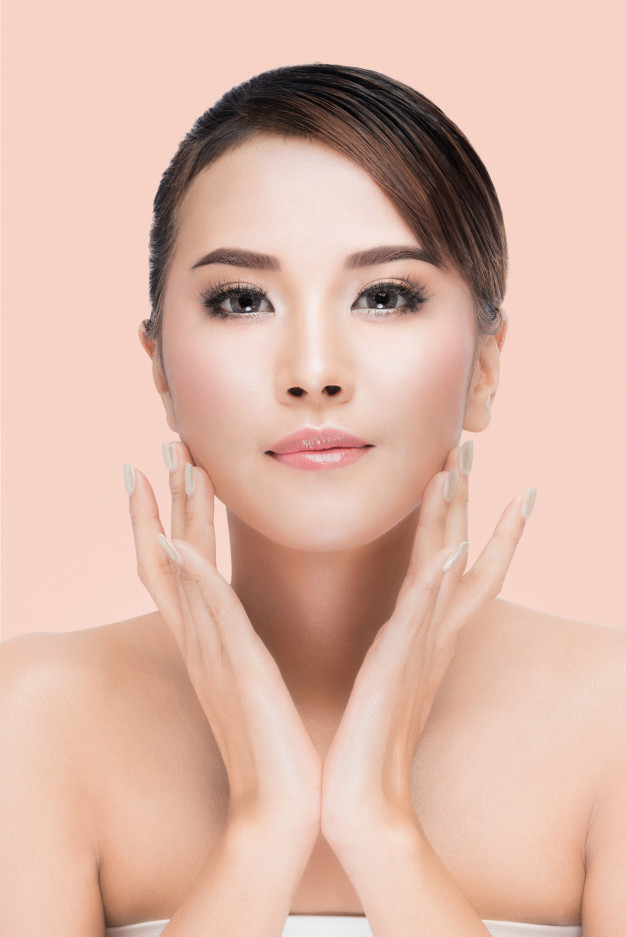
Gender: women